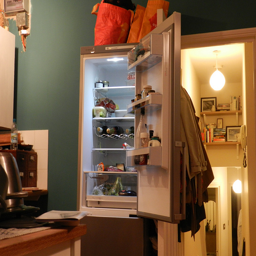
A small open refrigerator mounted to a wall in a kitchen.
A refrigerator with its door open and contents showing
An open fridge that includes champagne and food.
A view of the contents of an open refrigerator.
A kitchen with a fridge door swung open showing its contents.